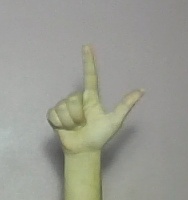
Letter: laam